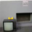
Label: television